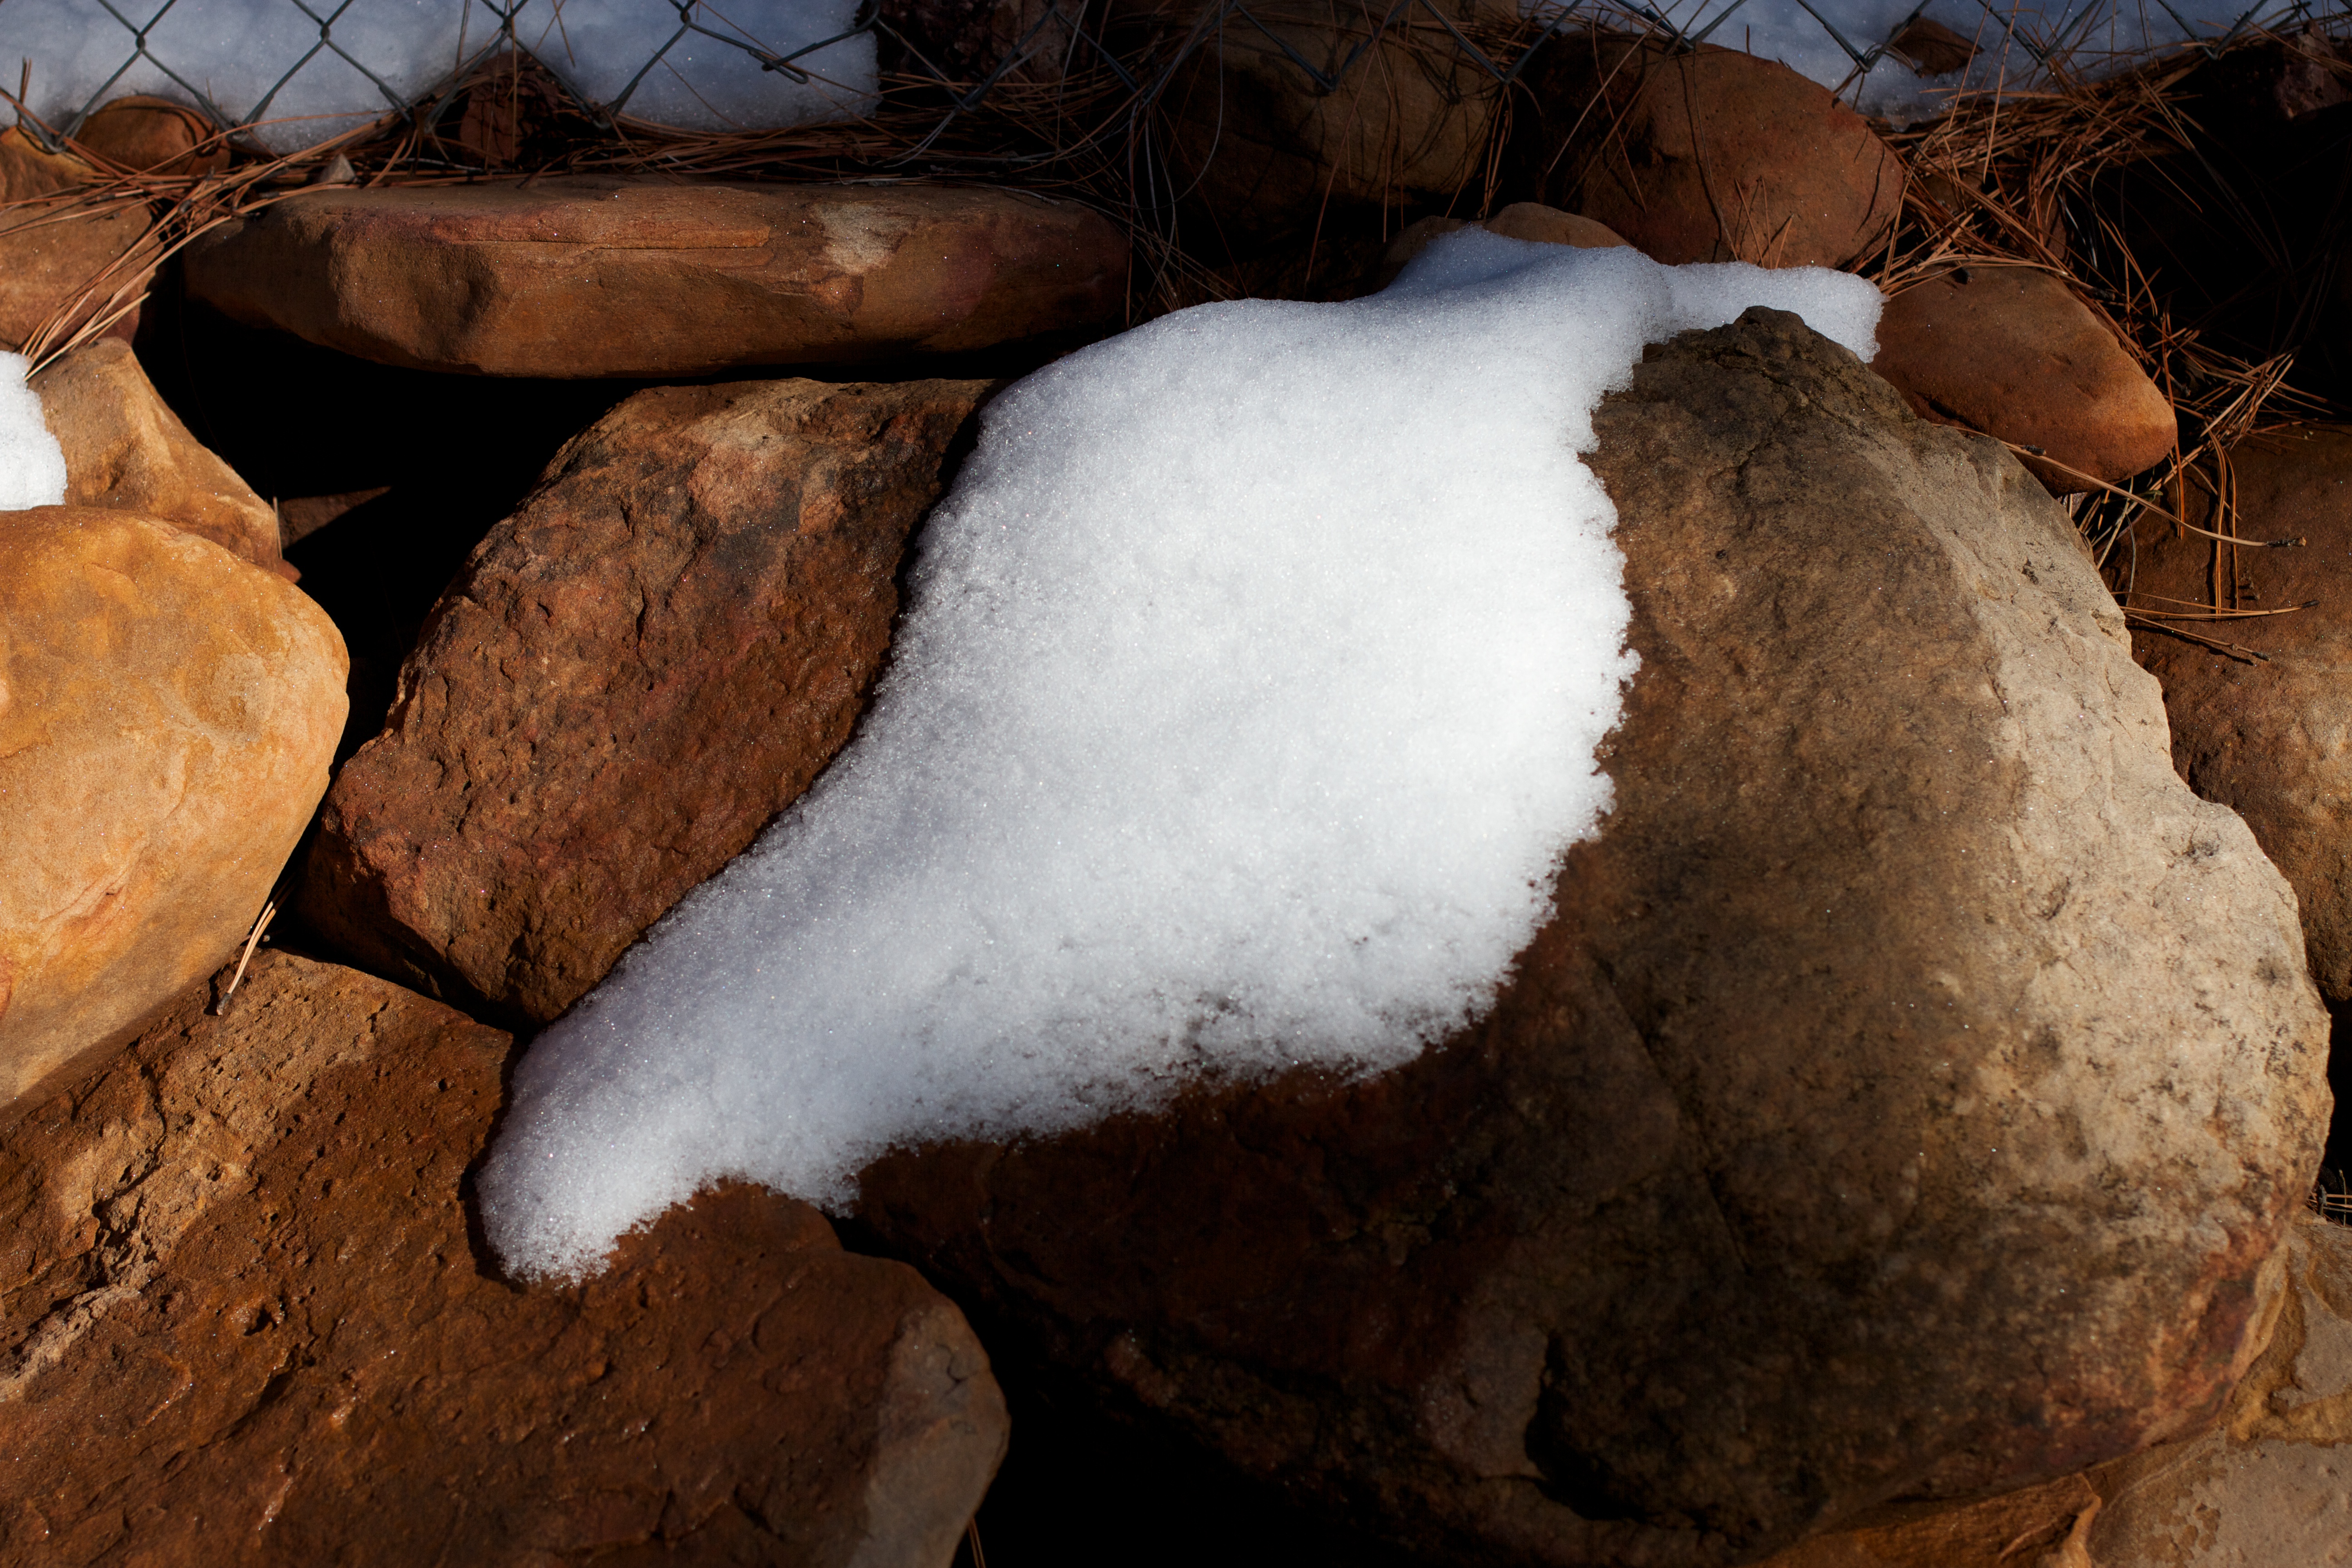
rock, wood, formation, food, soil, material